Sami Allagui

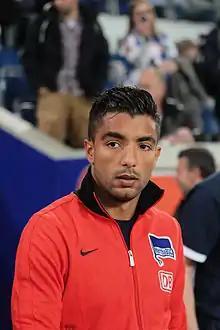
Allagui with Hertha BSC in 2012

Sami Allagui (born 28 May 1986) is a former professional footballer who played as a striker. He spent most of his career in Germany. At international level, he played for the Tunisia national team.